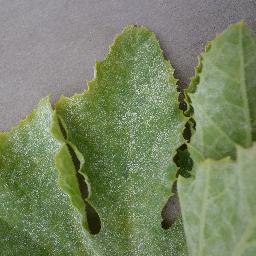
Label: Squash___Powdery_mildew